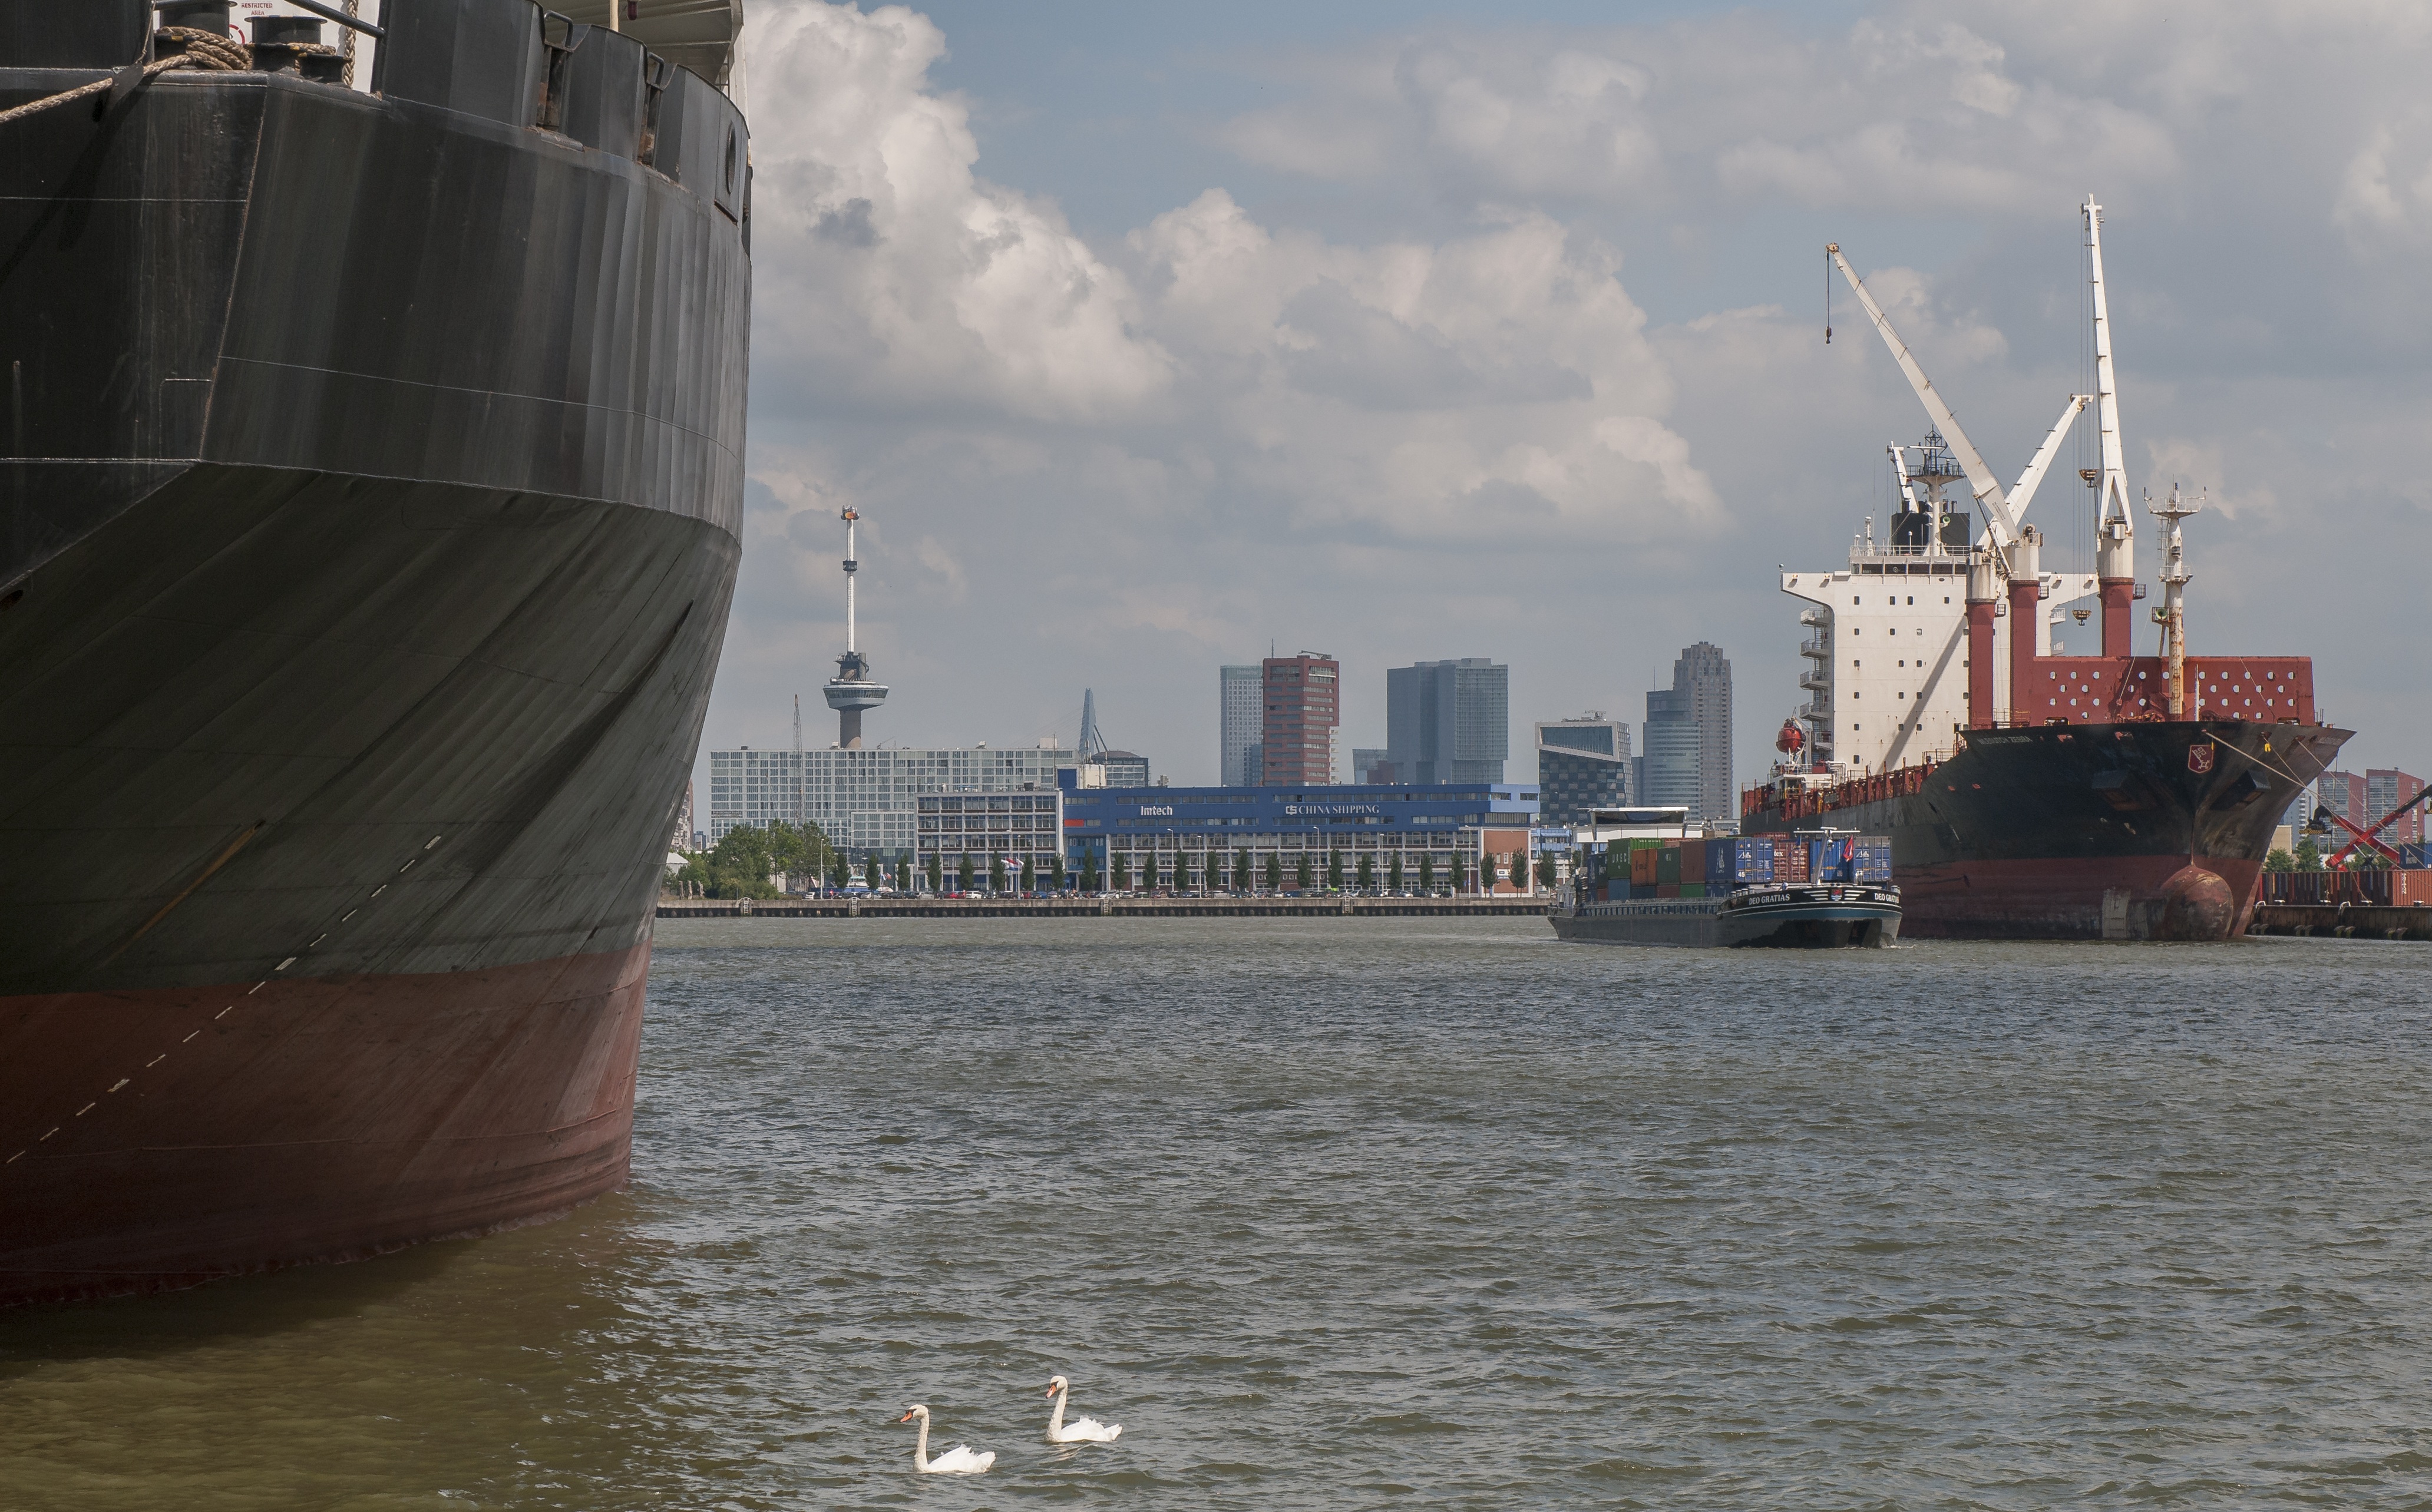
sea, water, boat, skyline, ship, vehicle, harbor, port, cargo ship, waterway, swan, rotterdam, infrastructure, channel, tugboat, watercraft, container ship, freight transport, tank ship, bulk carrier